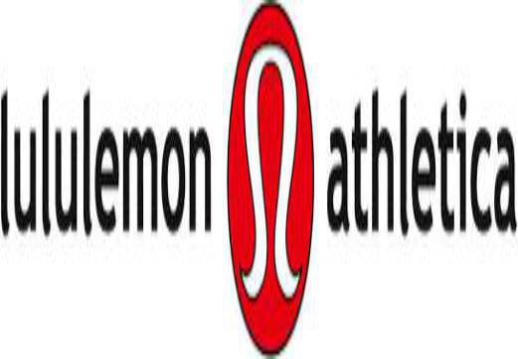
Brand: lululemon athletica-1
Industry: Sports